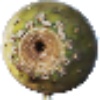
Label: cactus_fruit